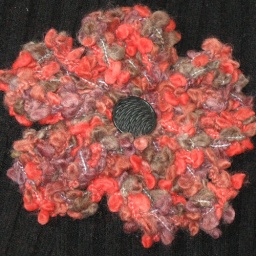
Vintage Felted WOOL Bag in black with flower